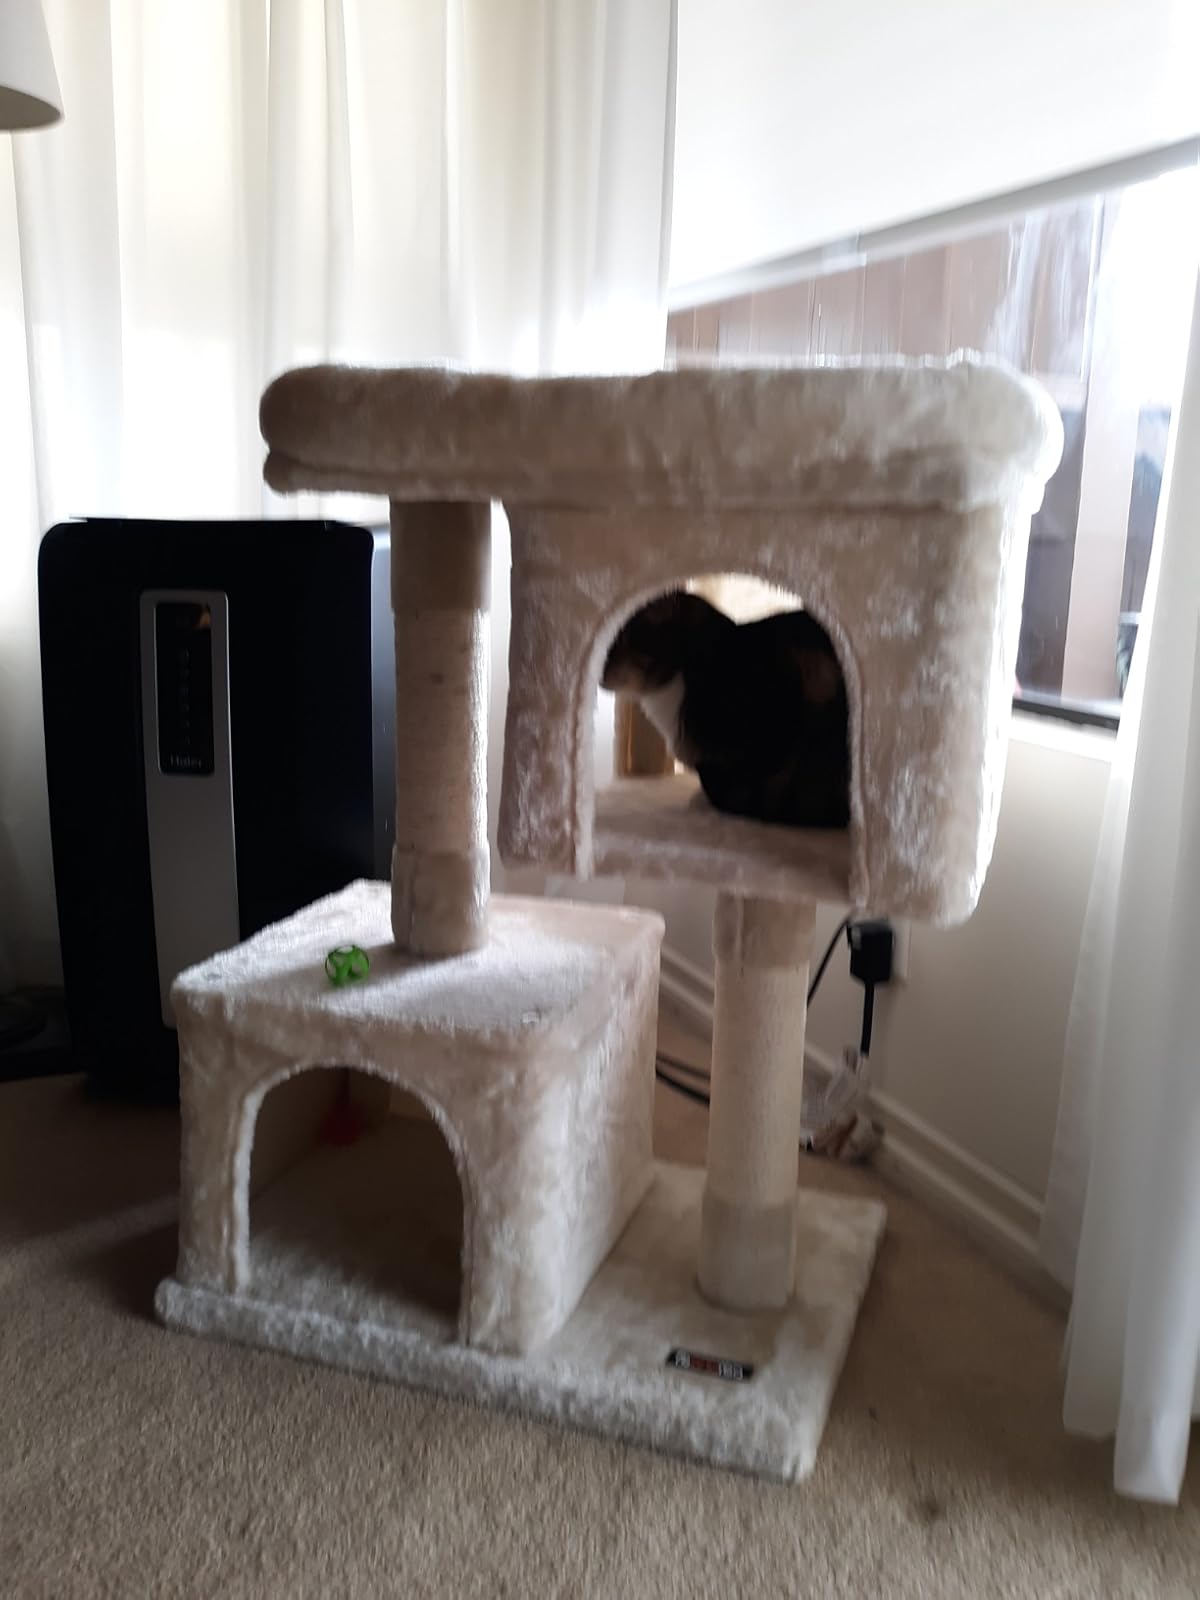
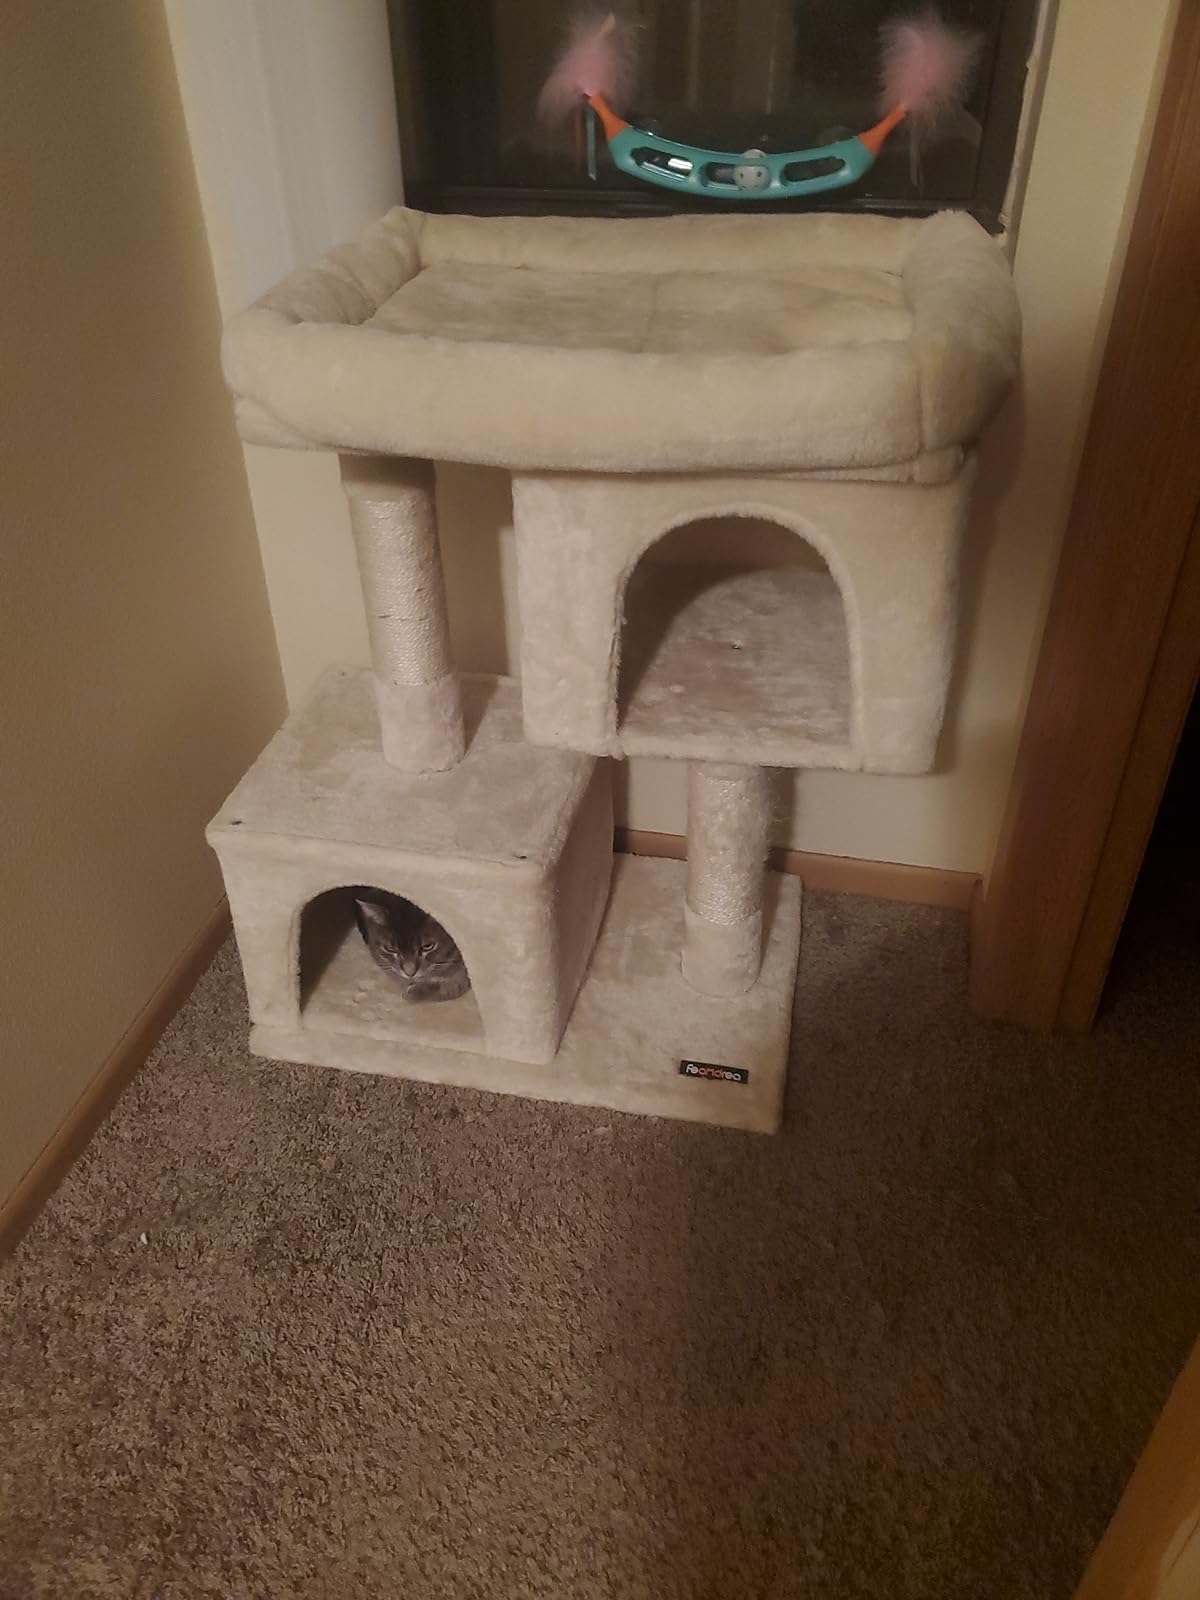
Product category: items_cat tree
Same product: yes